Green industrial policy

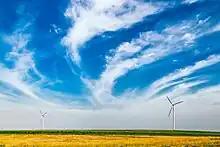
Green industrial policy seeks to address market failures and protect the environment.

Green industrial policy (GIP) is strategic government policy that attempts to accelerate the development and growth of green industries to transition towards a low-carbon economy. Green industrial policy is necessary because green industries such as renewable energy and low-carbon public transportation infrastructure face high costs and many risks in terms of the market economy. Therefore, they need support from the public sector in the form of industrial policy until they become commercially viable.